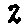
Label: 2